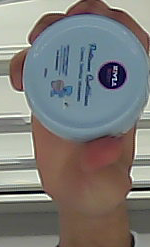
Product: nivea_baby